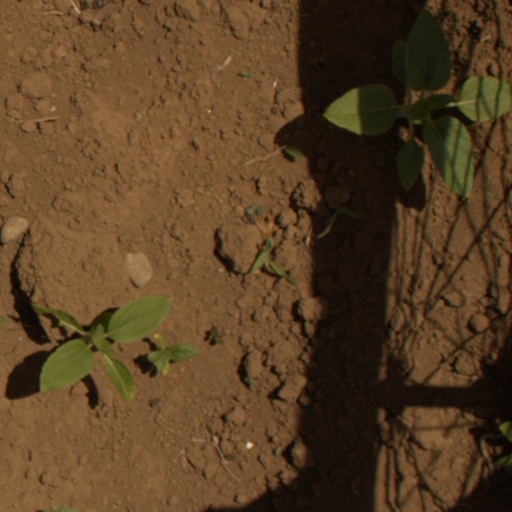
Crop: Jerusalem artichoke